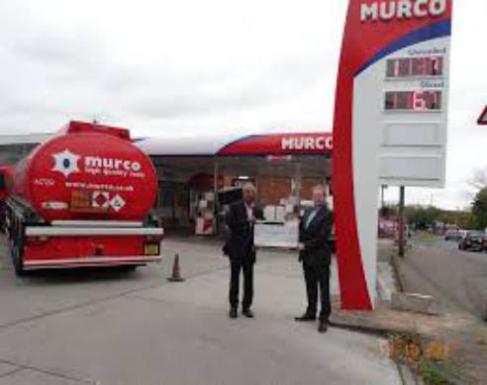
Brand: murco-1
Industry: Electronic